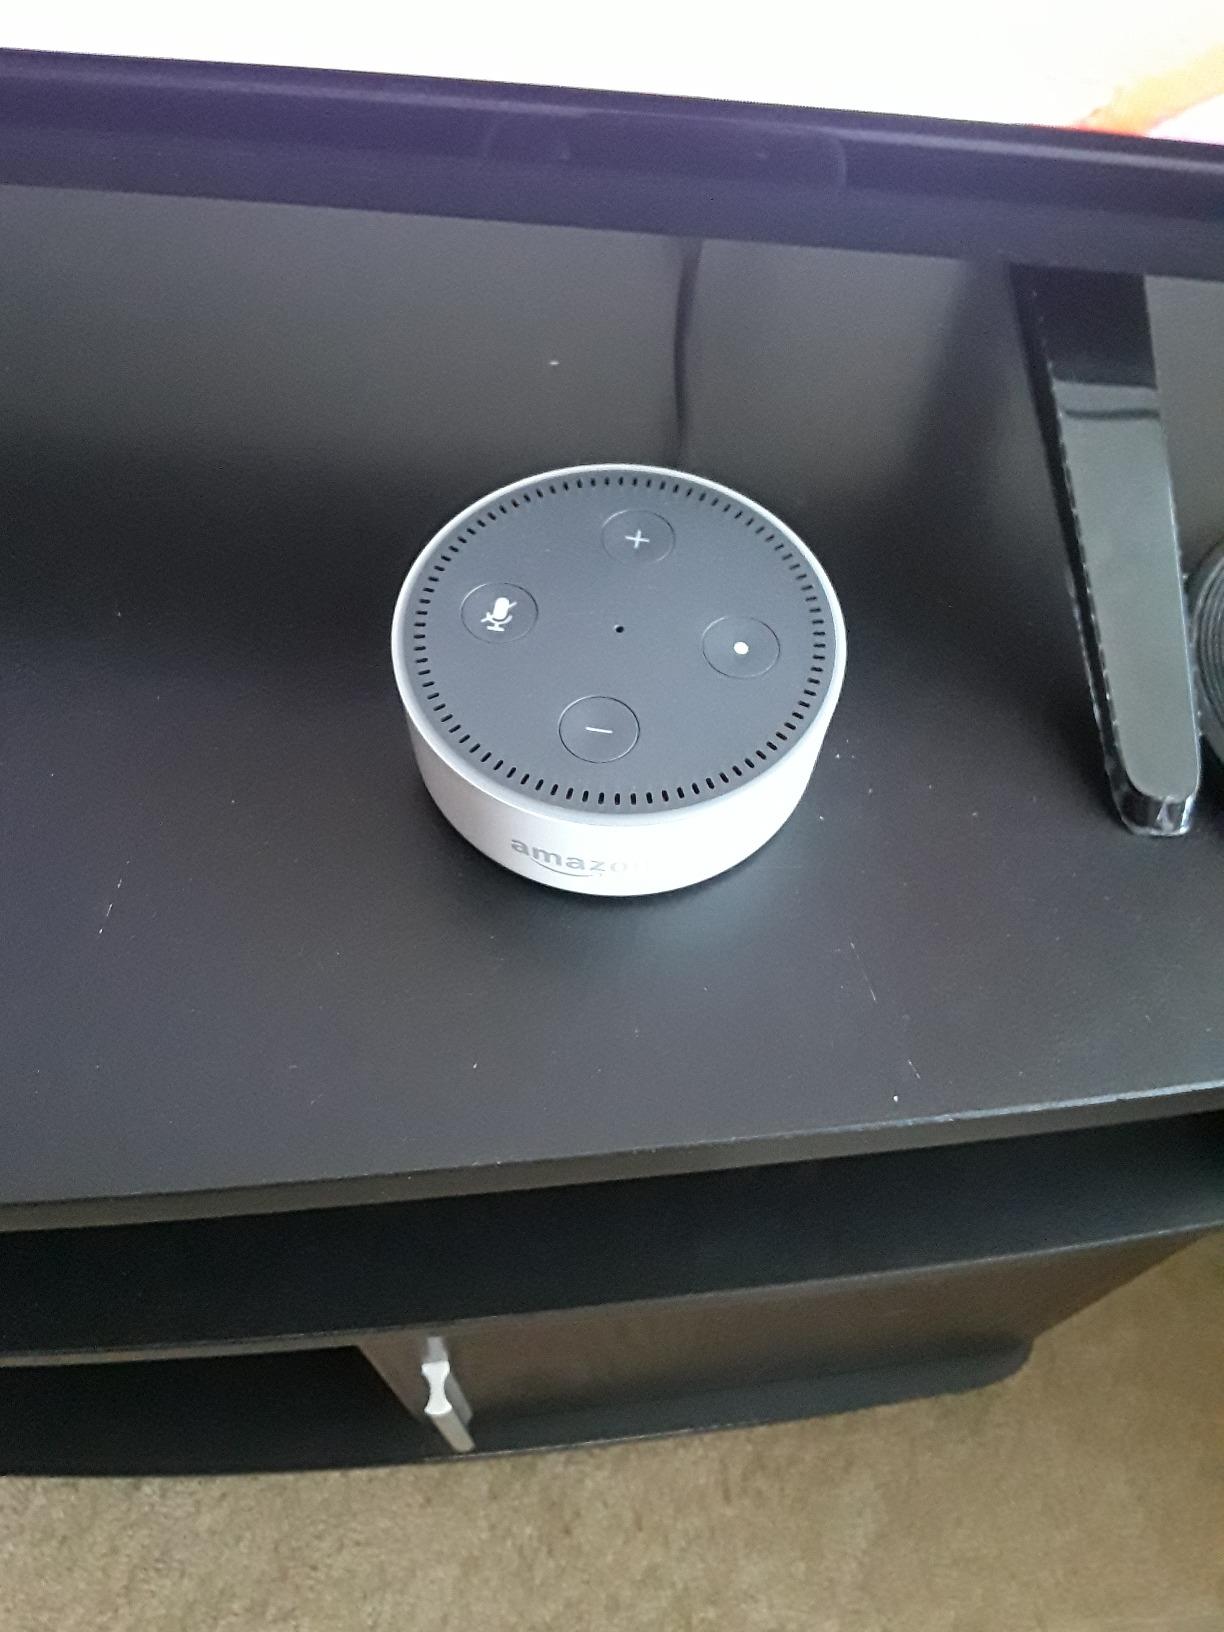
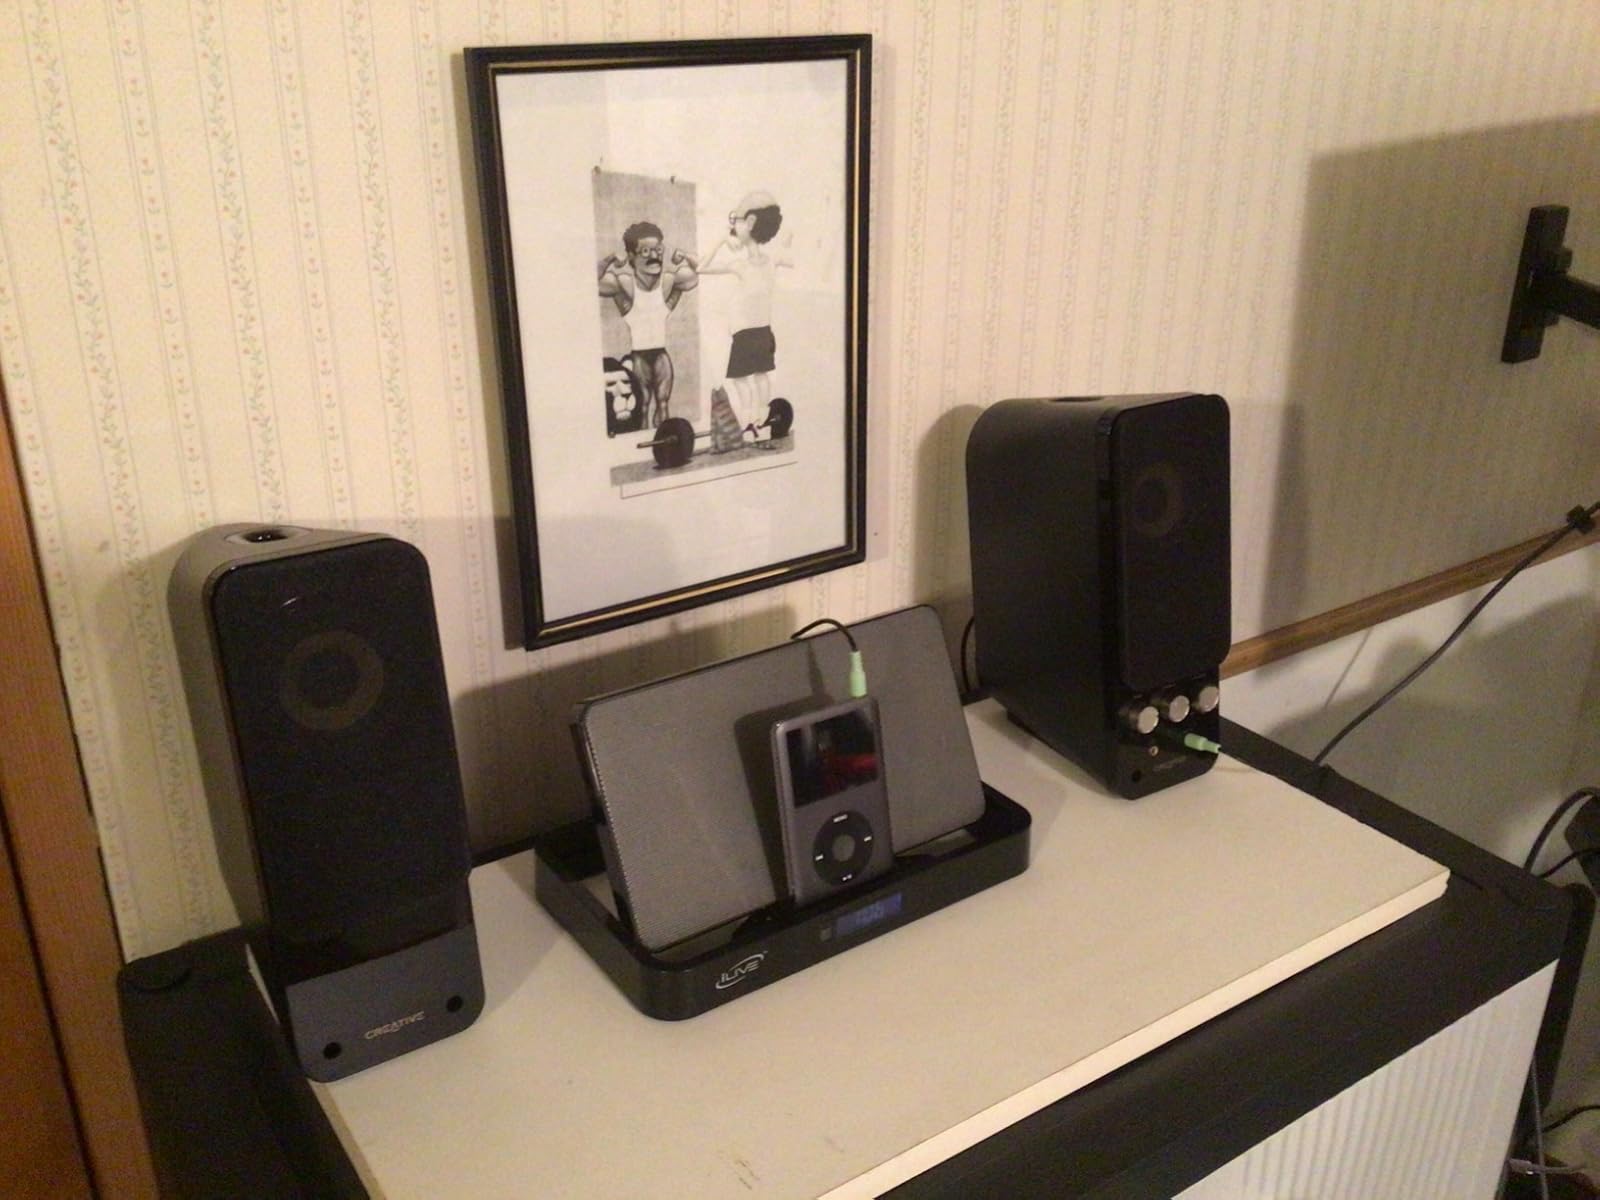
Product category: speaker
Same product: no